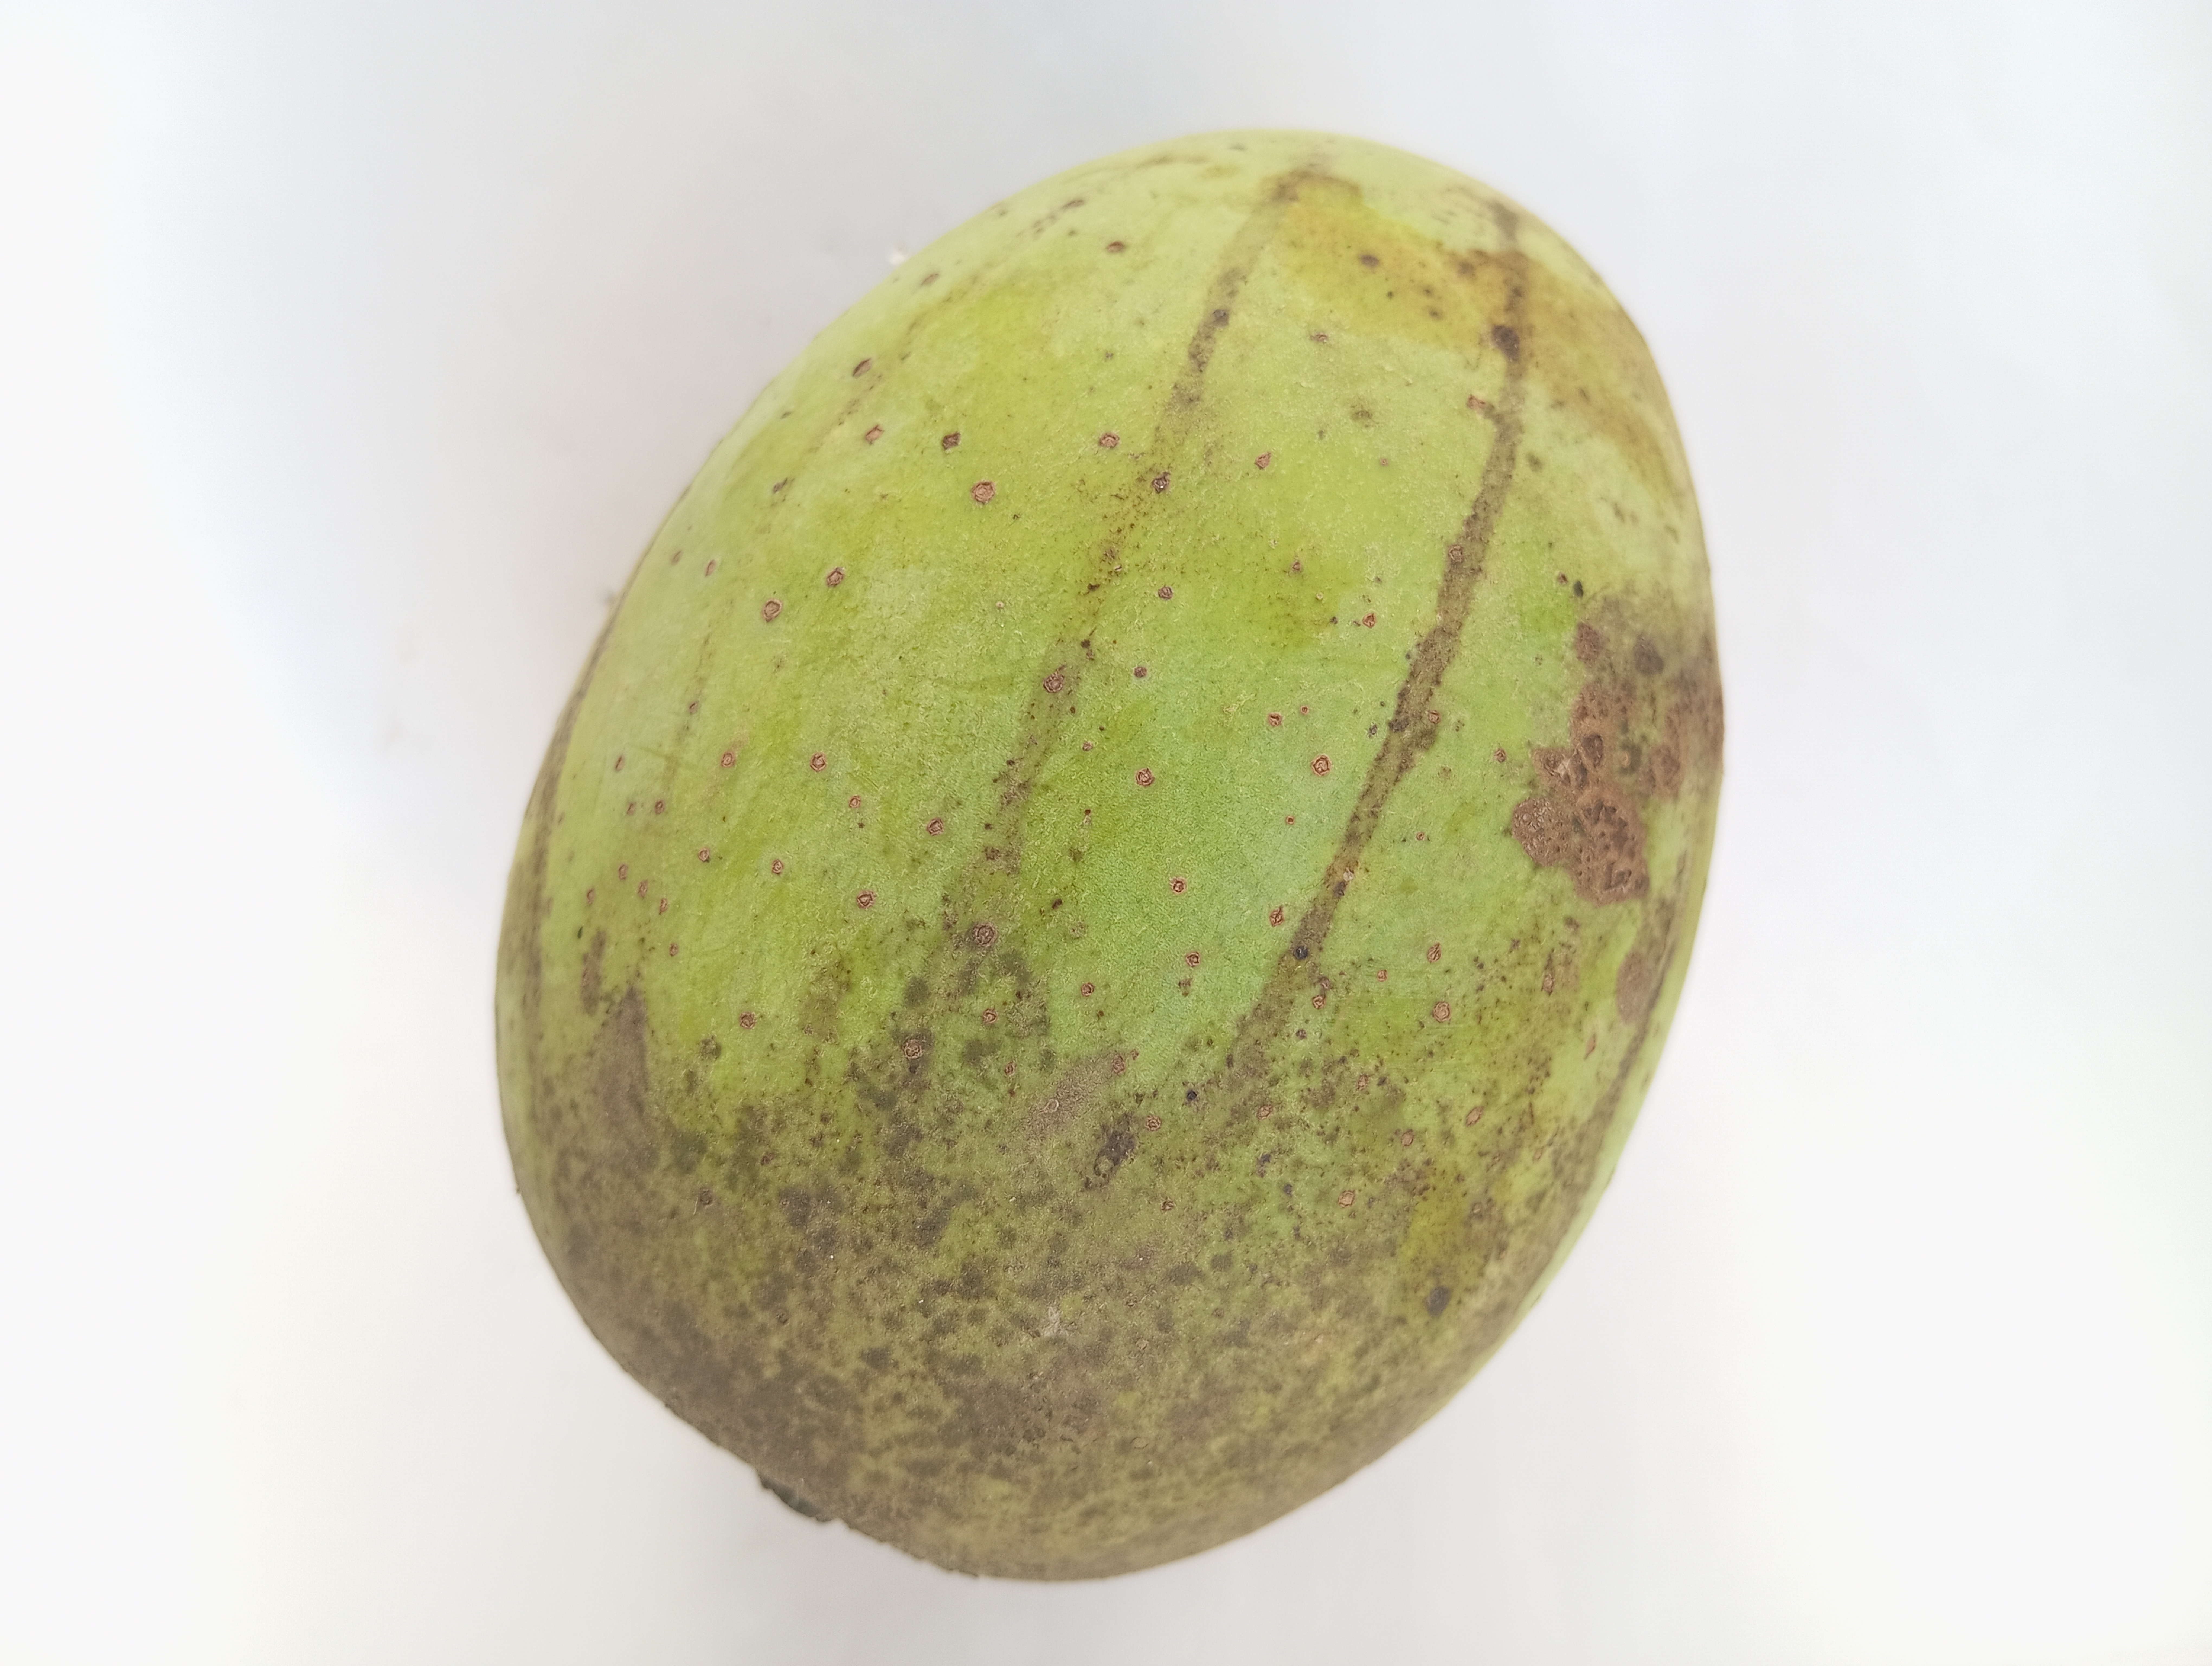
Mango variety: Langra